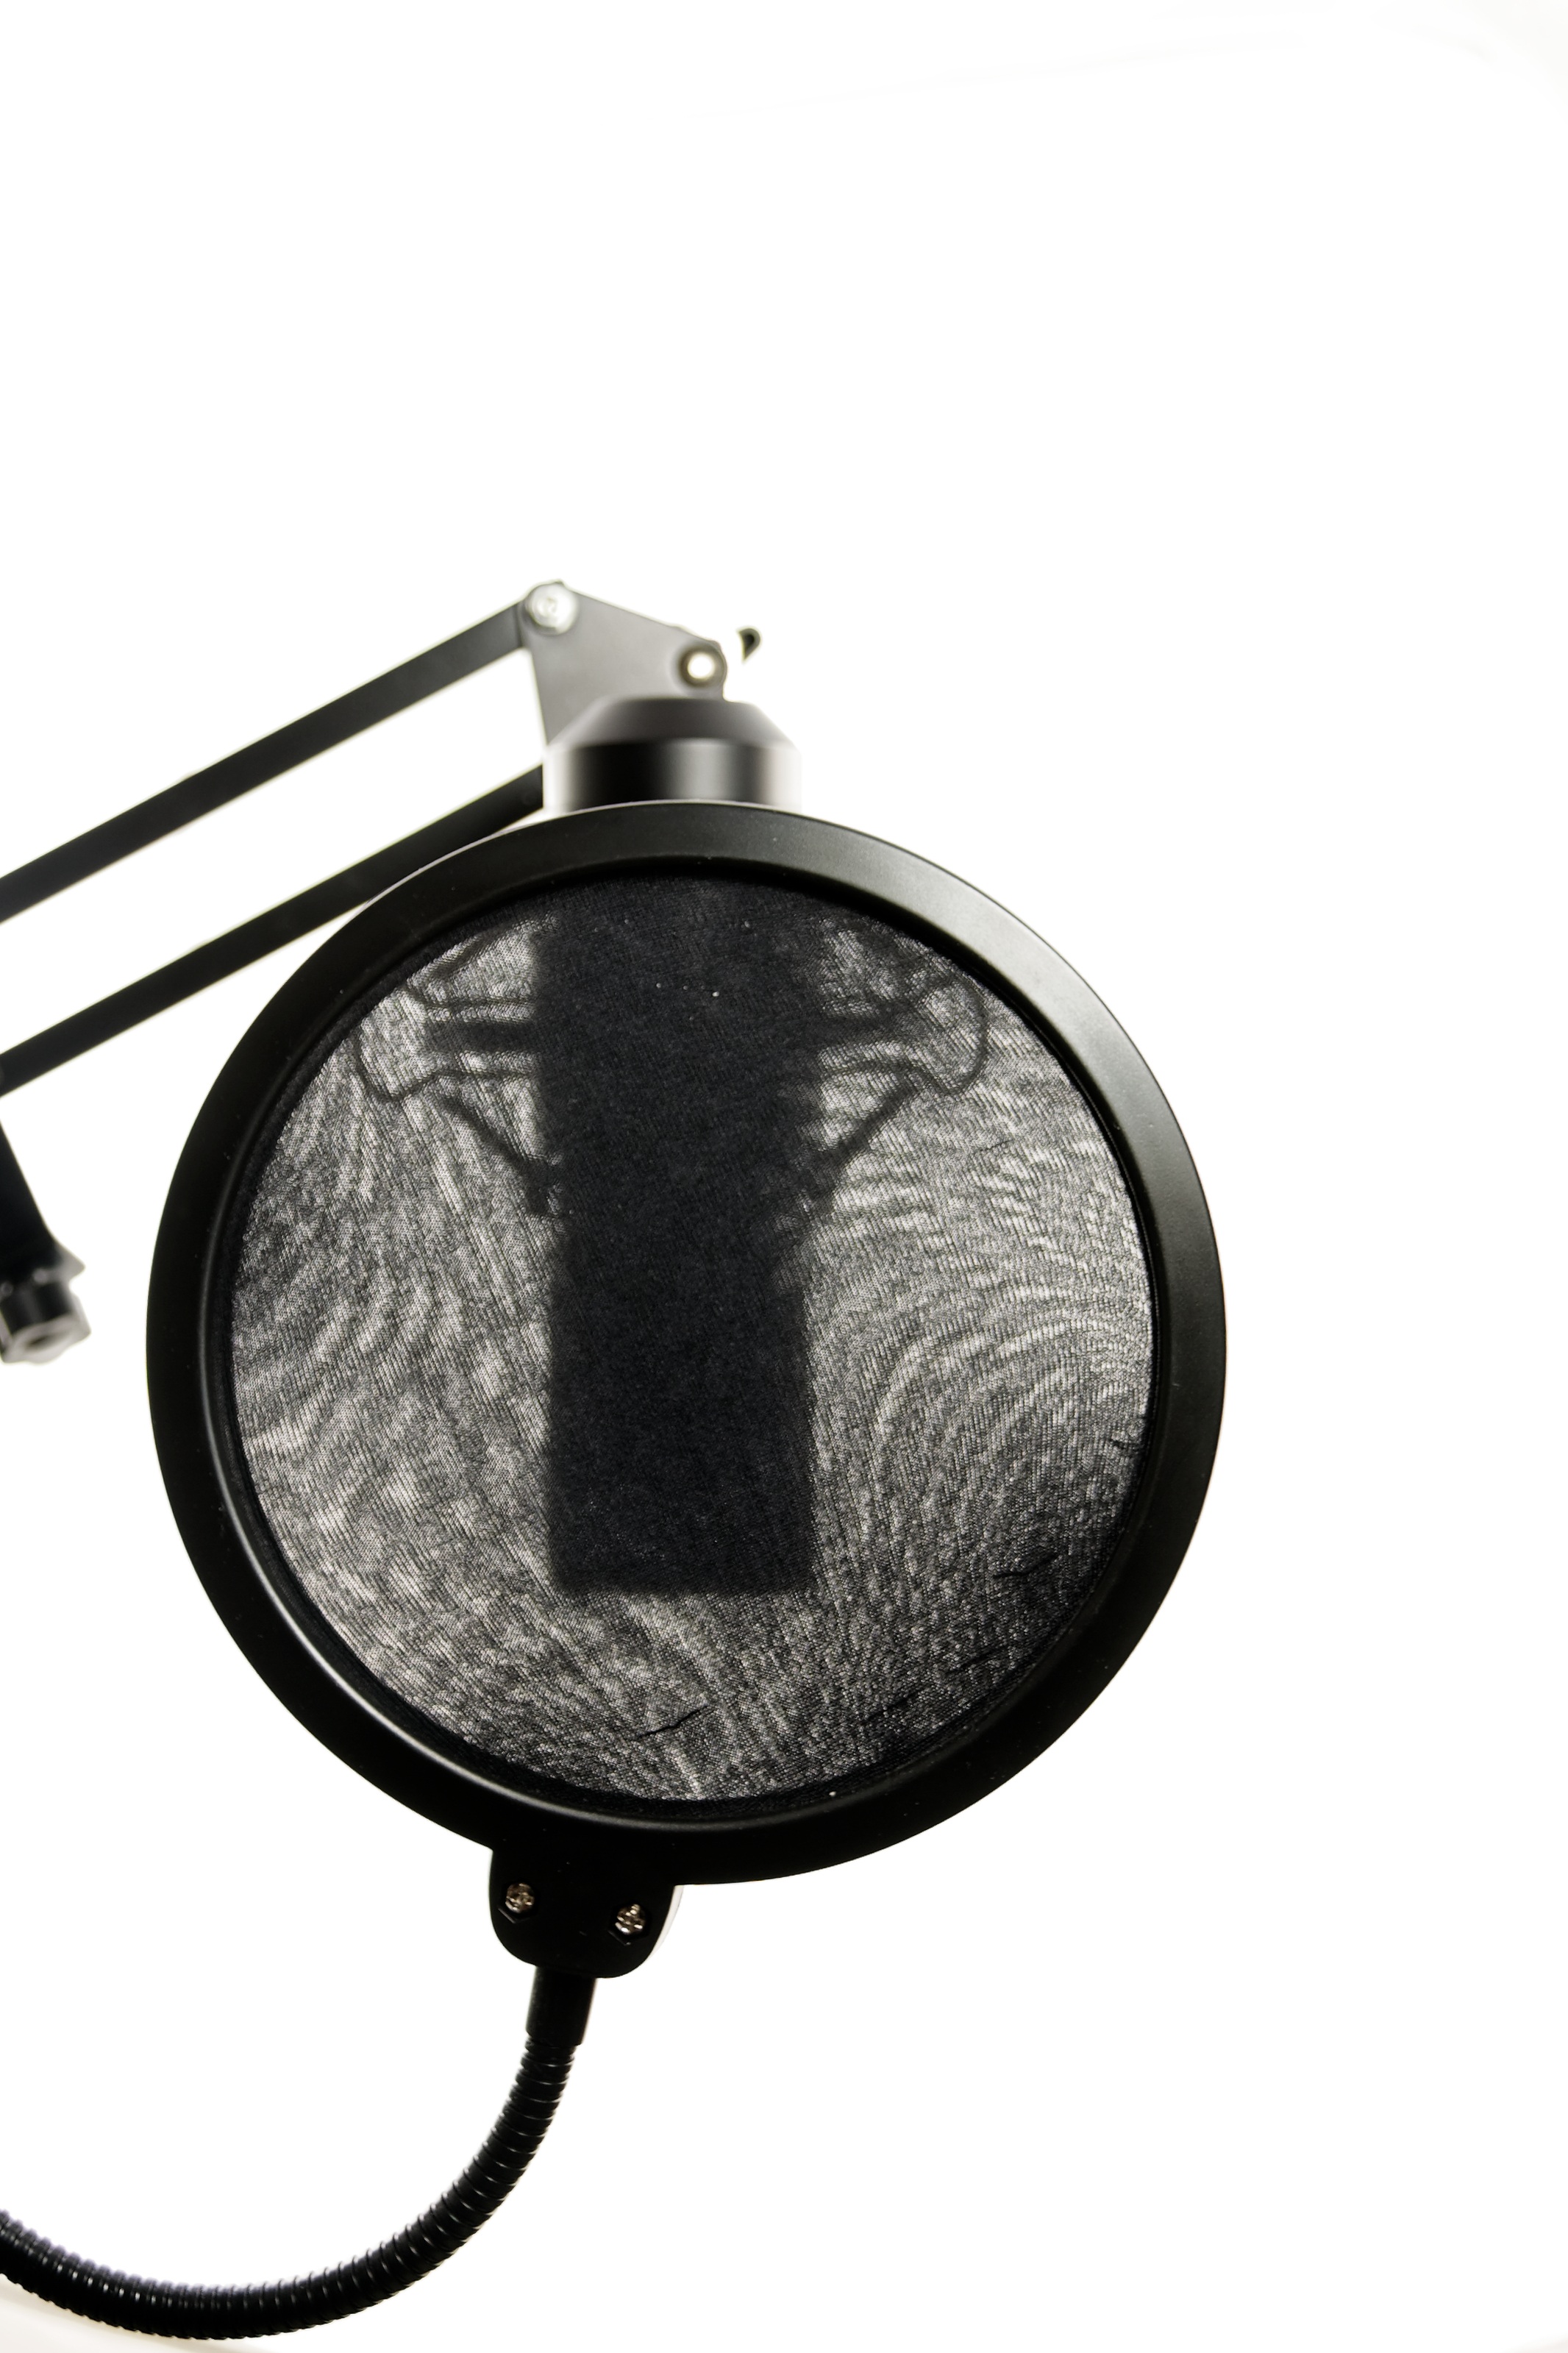
light, microphone, studio, lamp, lighting, circle, radio, recording, audio, eye, glasses, light fixture, records, organ, sconce, music studio, sound studio, vocal microphone, presenter, audio equipment, moderation, popscreen